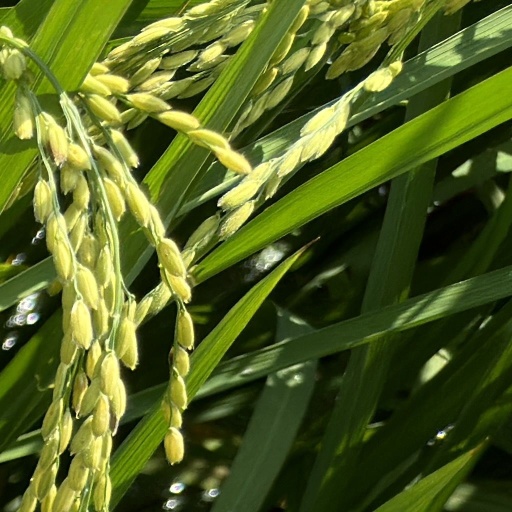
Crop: rice